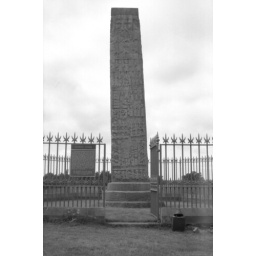
These days the stone is enclosed in a glass box.